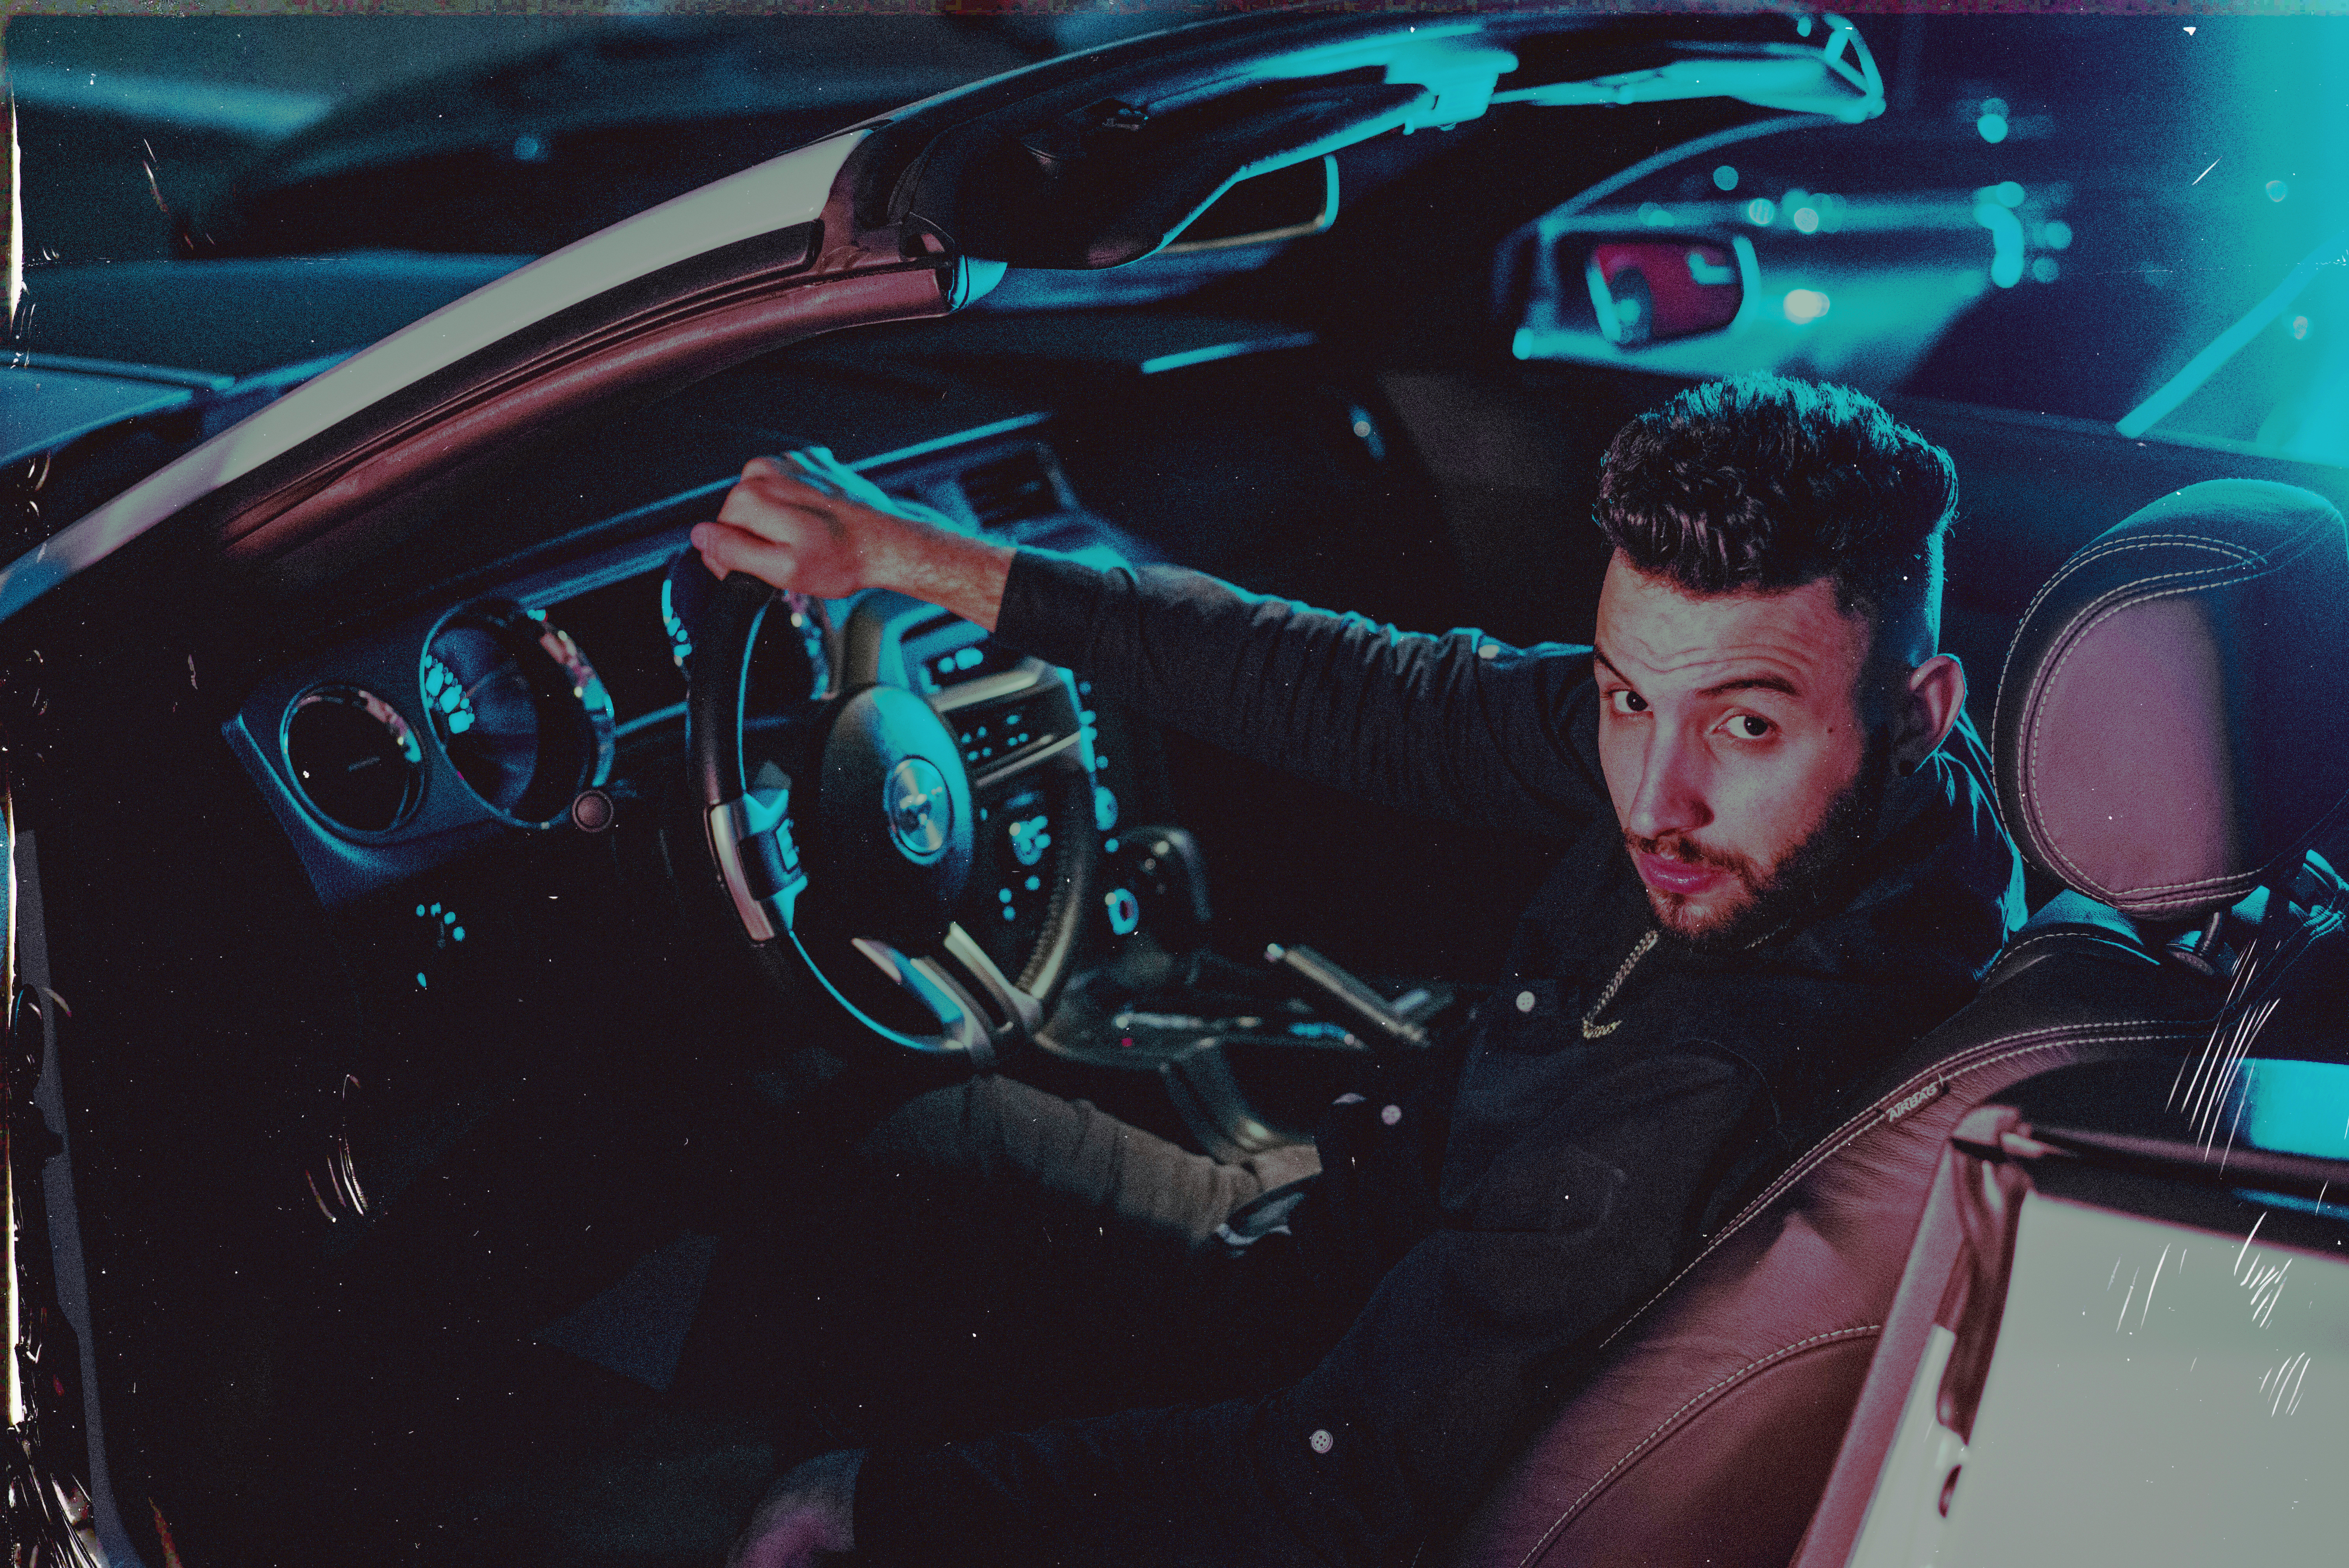
man, car, vehicle, motor vehicle, hood, automotive design, steering wheel, wheel, flash photography, vehicle door, personal luxury car, steering part, automotive exterior, auto part, classic, classic car, family car, luxury vehicle, automotive wheel system, electric blue, windshield, driving, automotive lighting, car seat cover, mid size car, automotive window part, sports car, antique car, gauge, glass, performance car, custom car, city car, sedan, center console